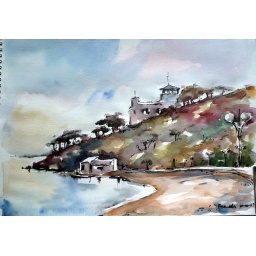
This beach is in Lloret de Mar (Girona). The house in the mountain is in &amp;quot;Santa Clotilde Garden's&amp;quot;.